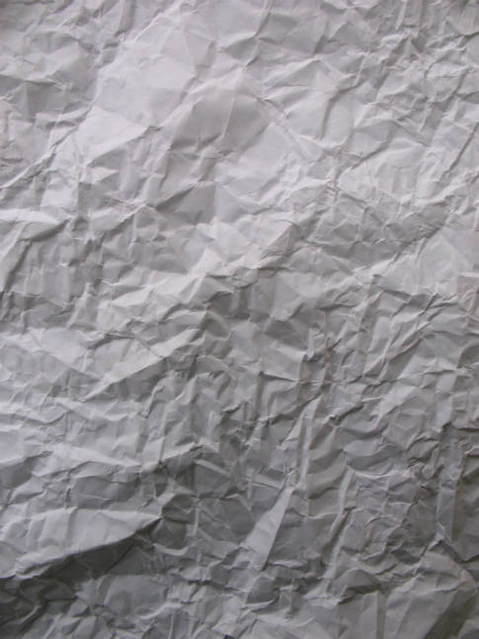
Texture: wrinkled